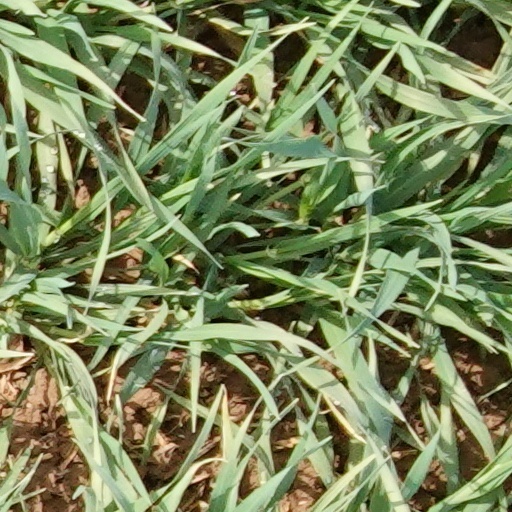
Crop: wheat